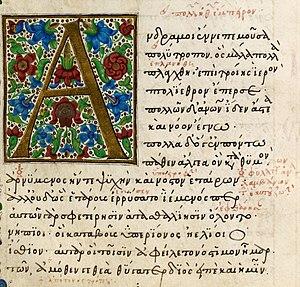
L’Odyssée est une épopée grecque antique attribuée à l’aède Homère, qui l'aurait composée après l’Iliade, vers la fin du VIIIᵉ siècle av. J.-C. Elle est considérée comme l’un des plus grands chefs-d’œuvre de la littérature et, avec l’Iliade, comme l'un des deux « poèmes fondateurs » de la civilisation européenne.